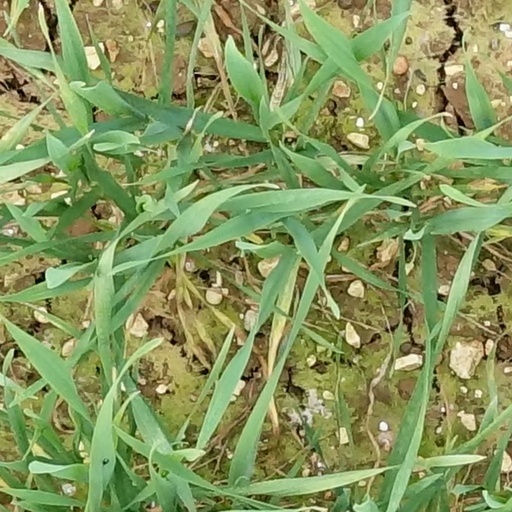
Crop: wheat